Charles Henry Parr House

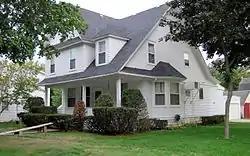

The Charles Henry Parr House is a historic building located in Charles City, Iowa, United States. It was listed on the National Register of Historic Places in 1980. The 2½-story, vernacular frame structure was completed in 1902.